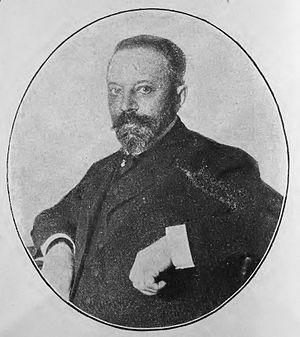
Mikhaïl Ivanovitch Tchigorine, né le 12 novembre 1850 à Gatchina, dans l'Empire russe, et mort le 25 janvier 1908 à Lublin, dans l'Empire russe, fut l'un des meilleurs joueurs d'échecs russes. Il fut une source d'inspiration majeure de l'école soviétique, qui domina le monde des échecs dans la seconde moitié du XXᵉ siècle.